Ladislas Kijno

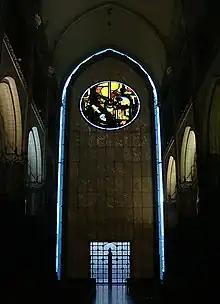
The porch of Notre-Dame de la Treille in Lille. The domed cover has a circular stained glass designed by Ladislaus Kijno in 2008

Born in Warsaw, he moved with his family to France in 1925, settling in the community of Nœux-les-Mines in the Pas-de-Calais. Before becoming a painter he studied philosophy with Jean Grenier.